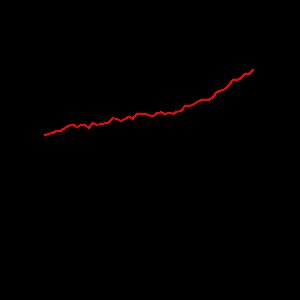
Overbefolkning
Væksten i fødevareproduktion har været større end befolkningsvæksten. Fødevareindex pr. person i perioden 1961-.
"Overbefolkning er en tilstand, hvor en populations størrelse overstiger dens levesteds evne til at brødføde den. Udtrykket refererer ofte til forholdet mellem den menneskelige befolkning og dens miljø, Jorden. Steve Jones, leder af biologi afdelingen på University College London, har sagt: ""Menneskene er 10.000 gange mere udbredt, end vi burde være, ifølge reglerne i dyreriget, og vi har landbruget at takke for det. Uden landbrug ville verdens befolkning sandsynligvis have nået en halv million nu. Verdens befolkning er steget betydeligt i de sidste 50 år, hovedsageligt som følge af medicinske fremskridt og betydelige stigninger i produktiviteten i landbruget.